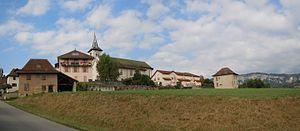
Avressieux - vue du village - Savoie - France
Avressieux est une commune française située dans le département de la Savoie, en région Auvergne-Rhône-Alpes.